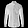
Label: Shirt